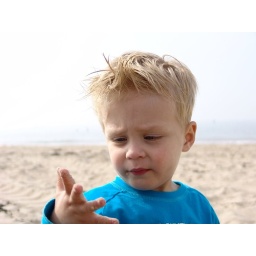
My son at the beach, yes sand was all over him!